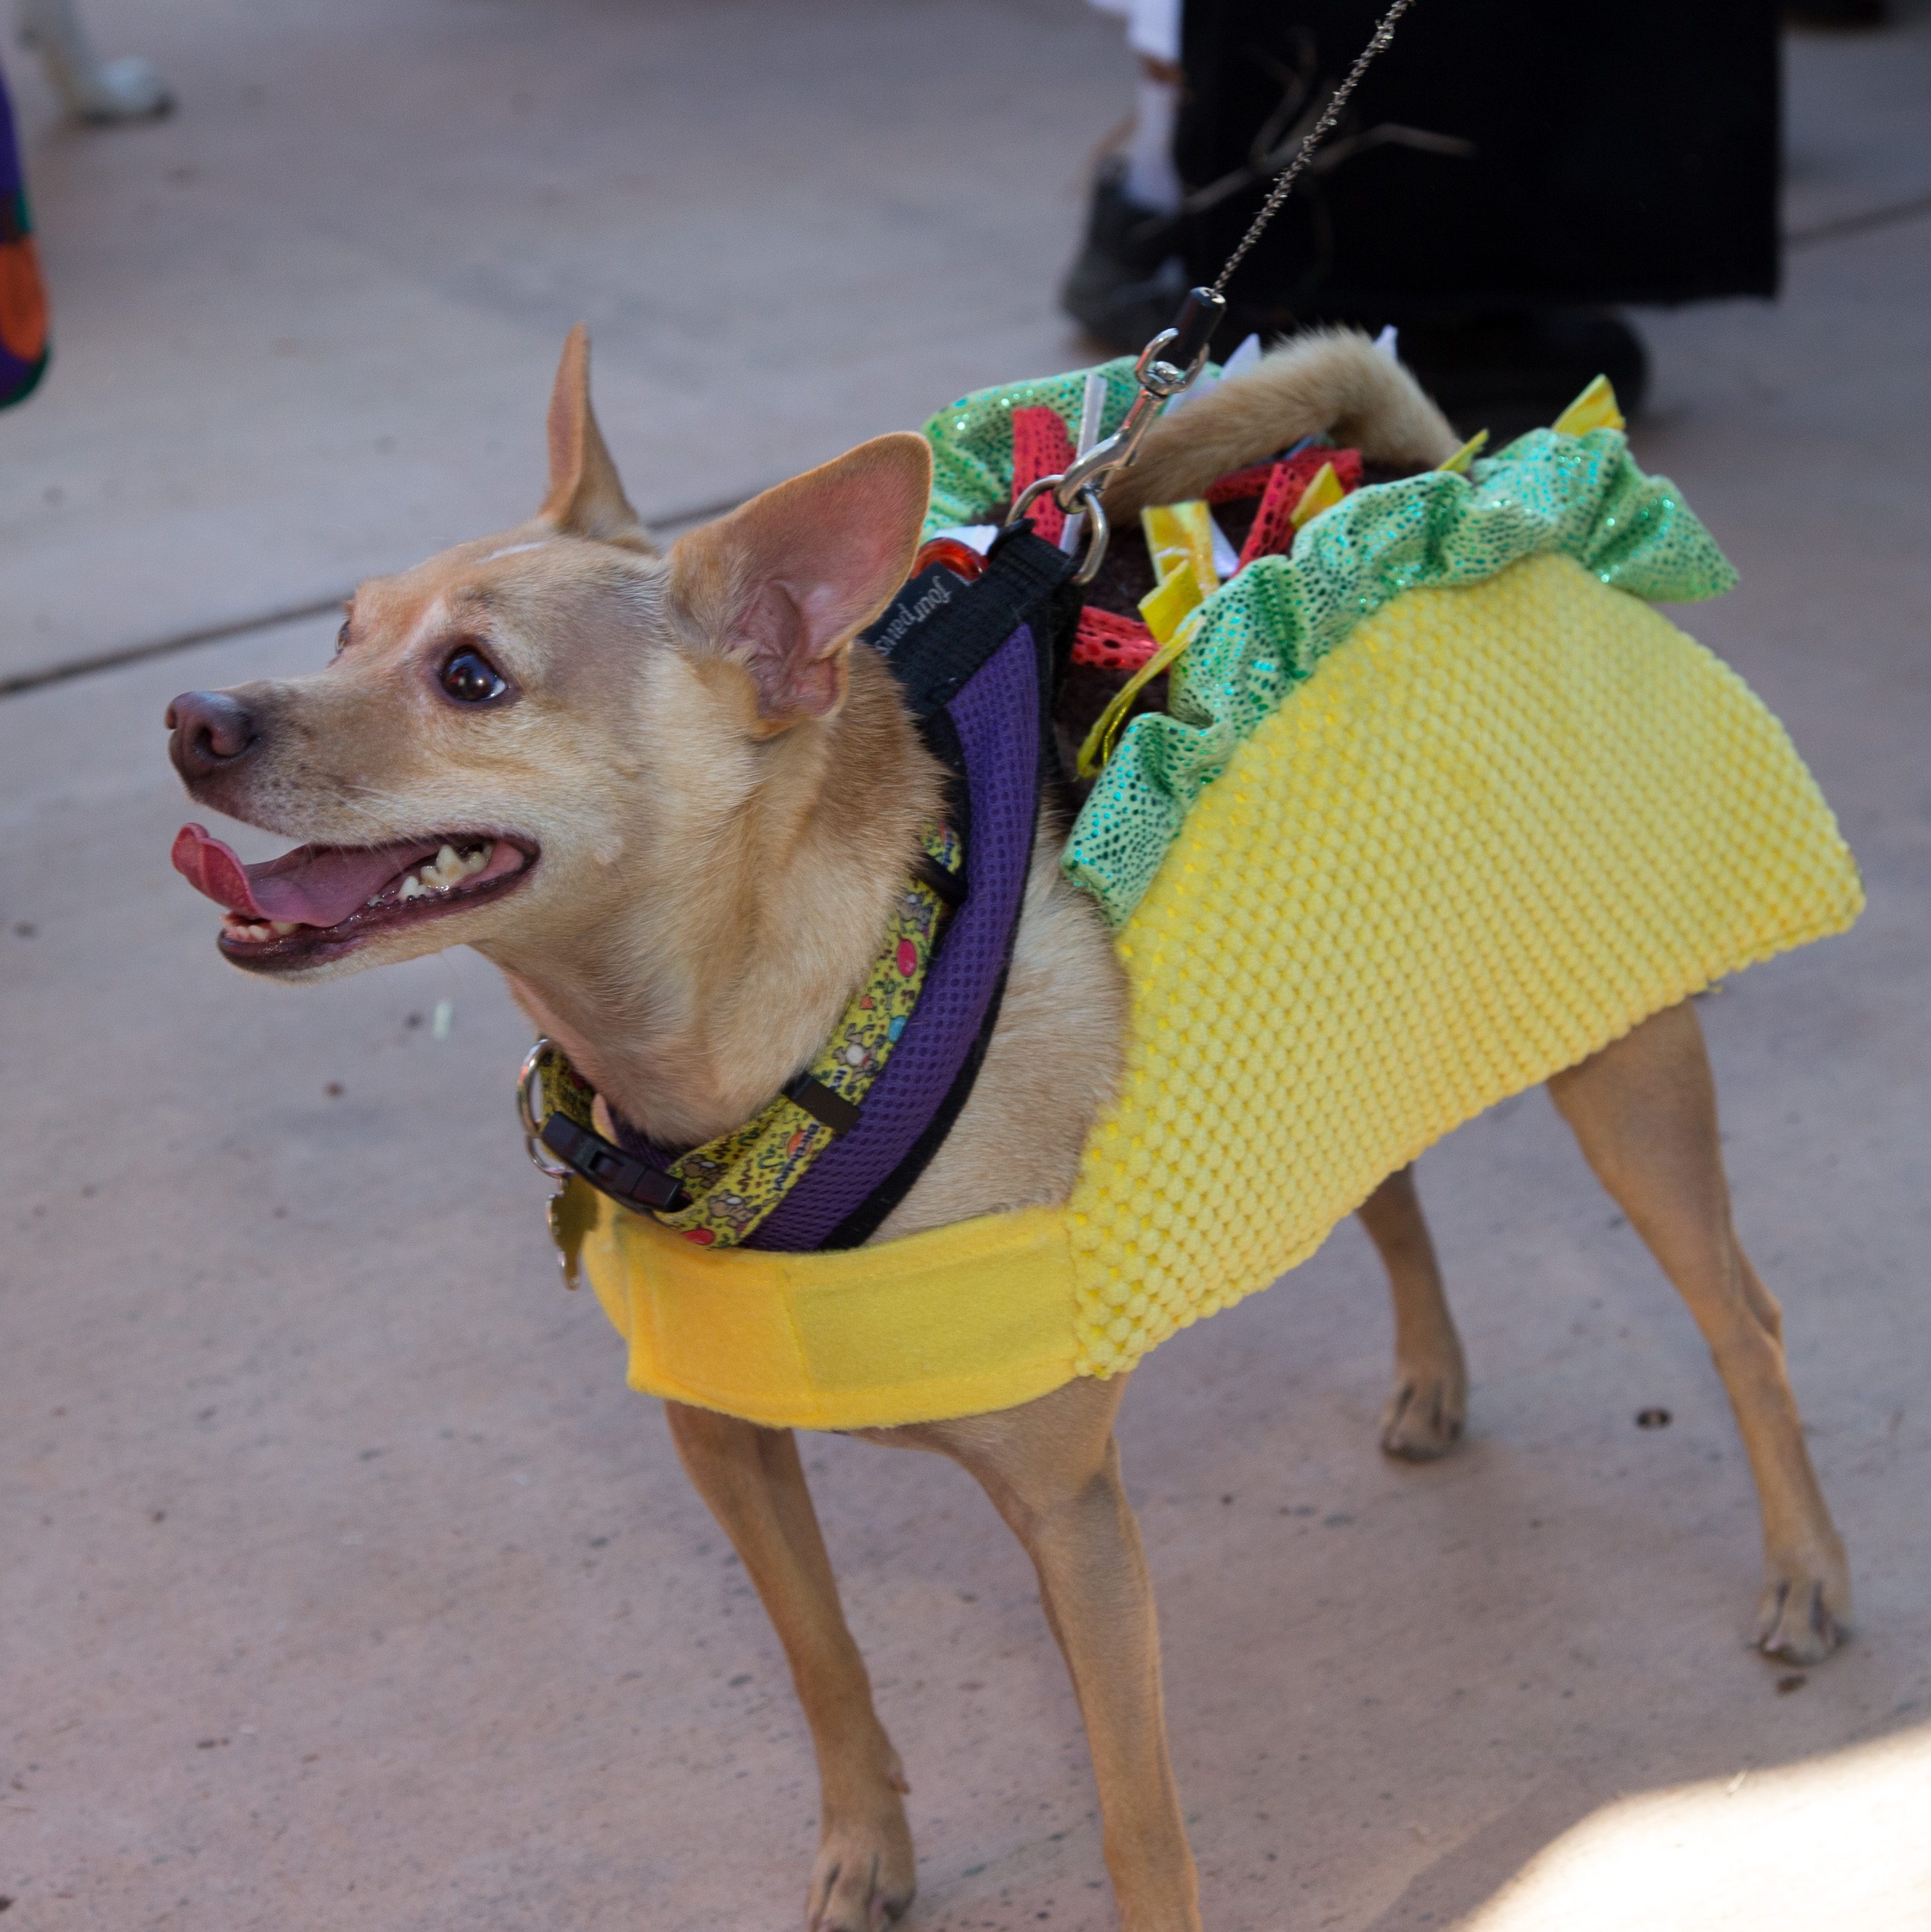
dog, halloween, mammal, kids, dogs, midtown, costumes, sacramento, mitchellpark, docusincosutumes, dog like mammal